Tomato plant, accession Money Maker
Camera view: vertical (180 deg); turntable rotation: 270 degrees
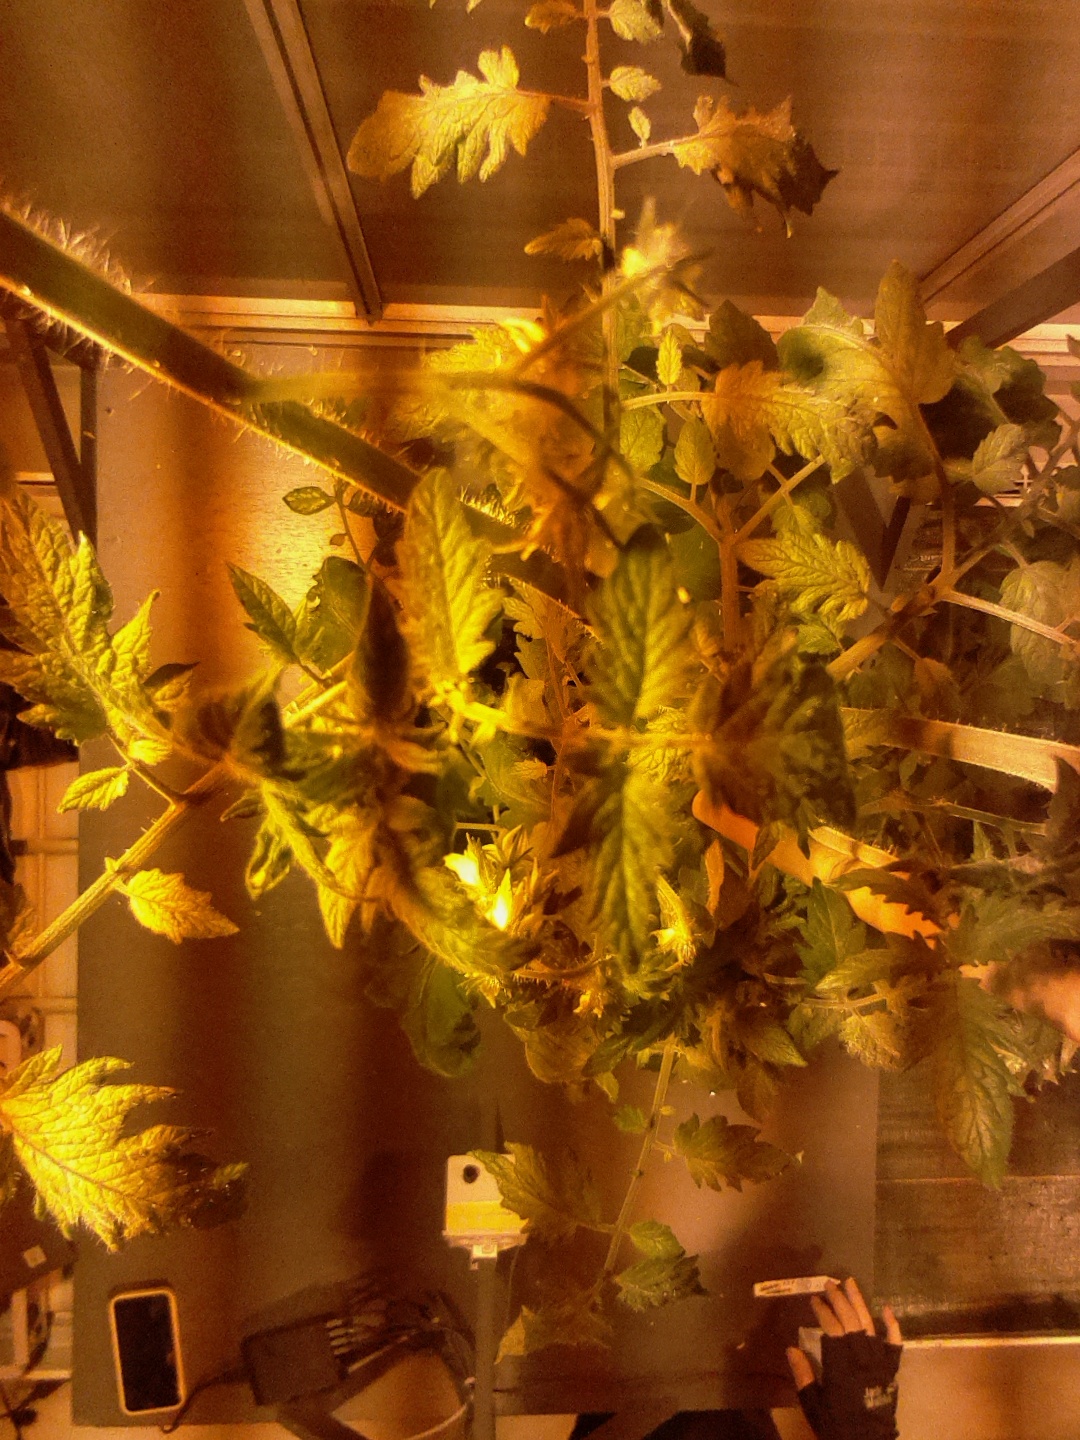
BBCH growth stage 68: Full flowering, 80%-90% of flowers open, more petals falling